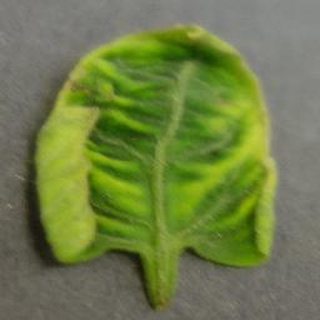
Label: tomato_yellow_leaf_curl_virus